LGBTQ rights in the United Kingdom

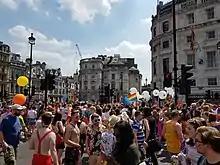
Pride in London 2018

In 1970, the decision of the court case "Corbett v Corbett" made it legally impossible for transgender people to change the sex marker on their birth certificate, rendering them legally unable to marry people of the other gender, as this would legally be considered a (then unrecognised) "same-sex" marriage. The ruling was subsequently used as precedent by many courts in the United States. In the 2002 European Court of Human Rights case "Goodwin v United Kingdom", the UK was found to be in breach of Articles 8 and 12 of the European Convention on Human Rights under this status quo. The ruling would lead to the passing of the Gender Recognition Act in 2004. Prior to this, "P v S and Cornwall County Council" decided by the European Court of Justice in 1996, ruled that European anti-gender discrimination law applied to trans people.